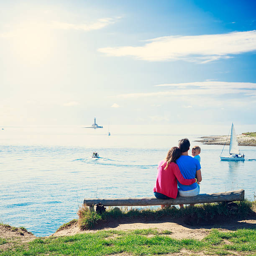
family with person on a bench